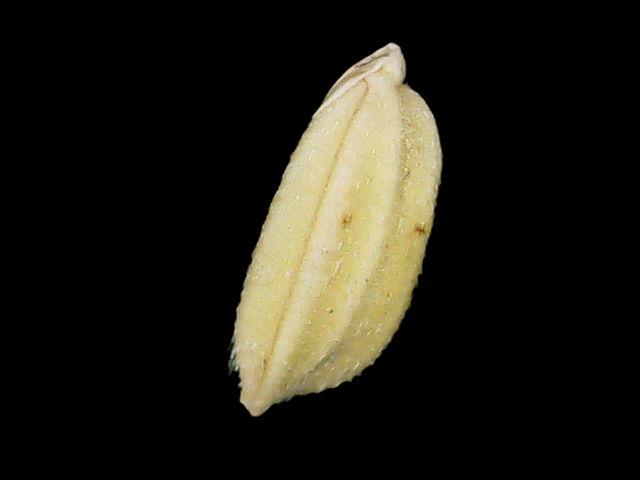
Rice variety: Bd33